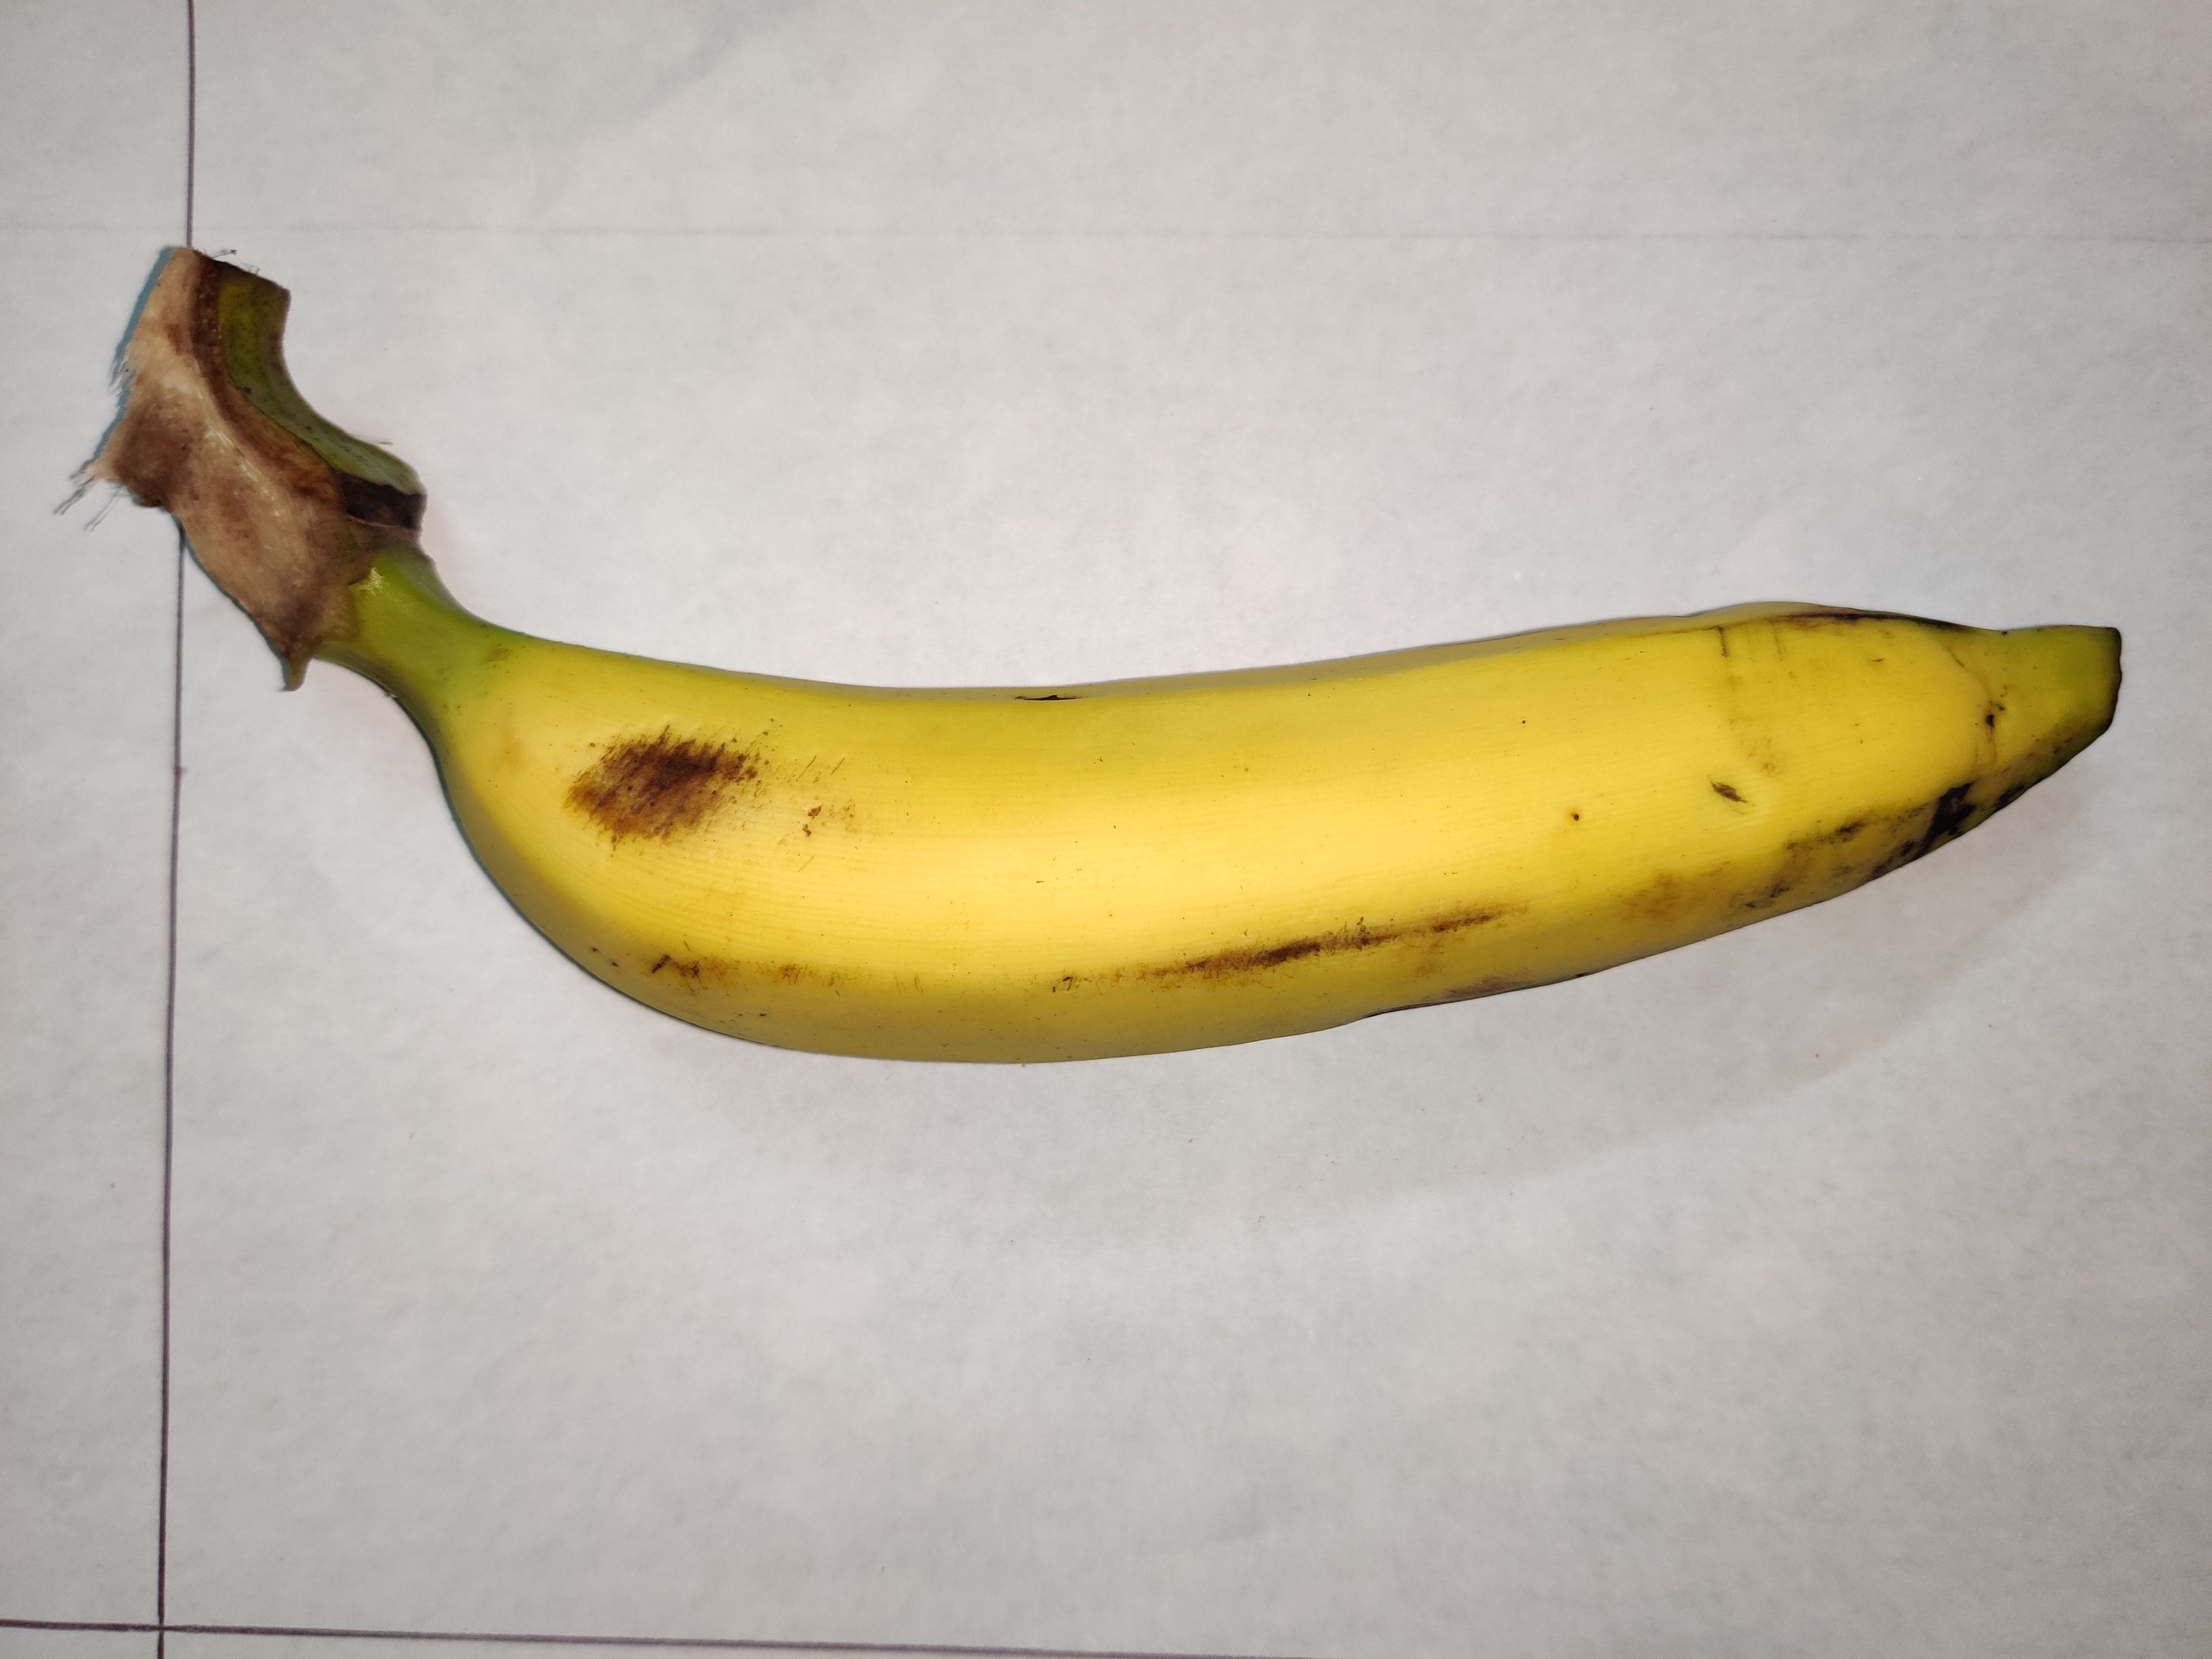
Fruit: banana
Grade: 2nd-grade